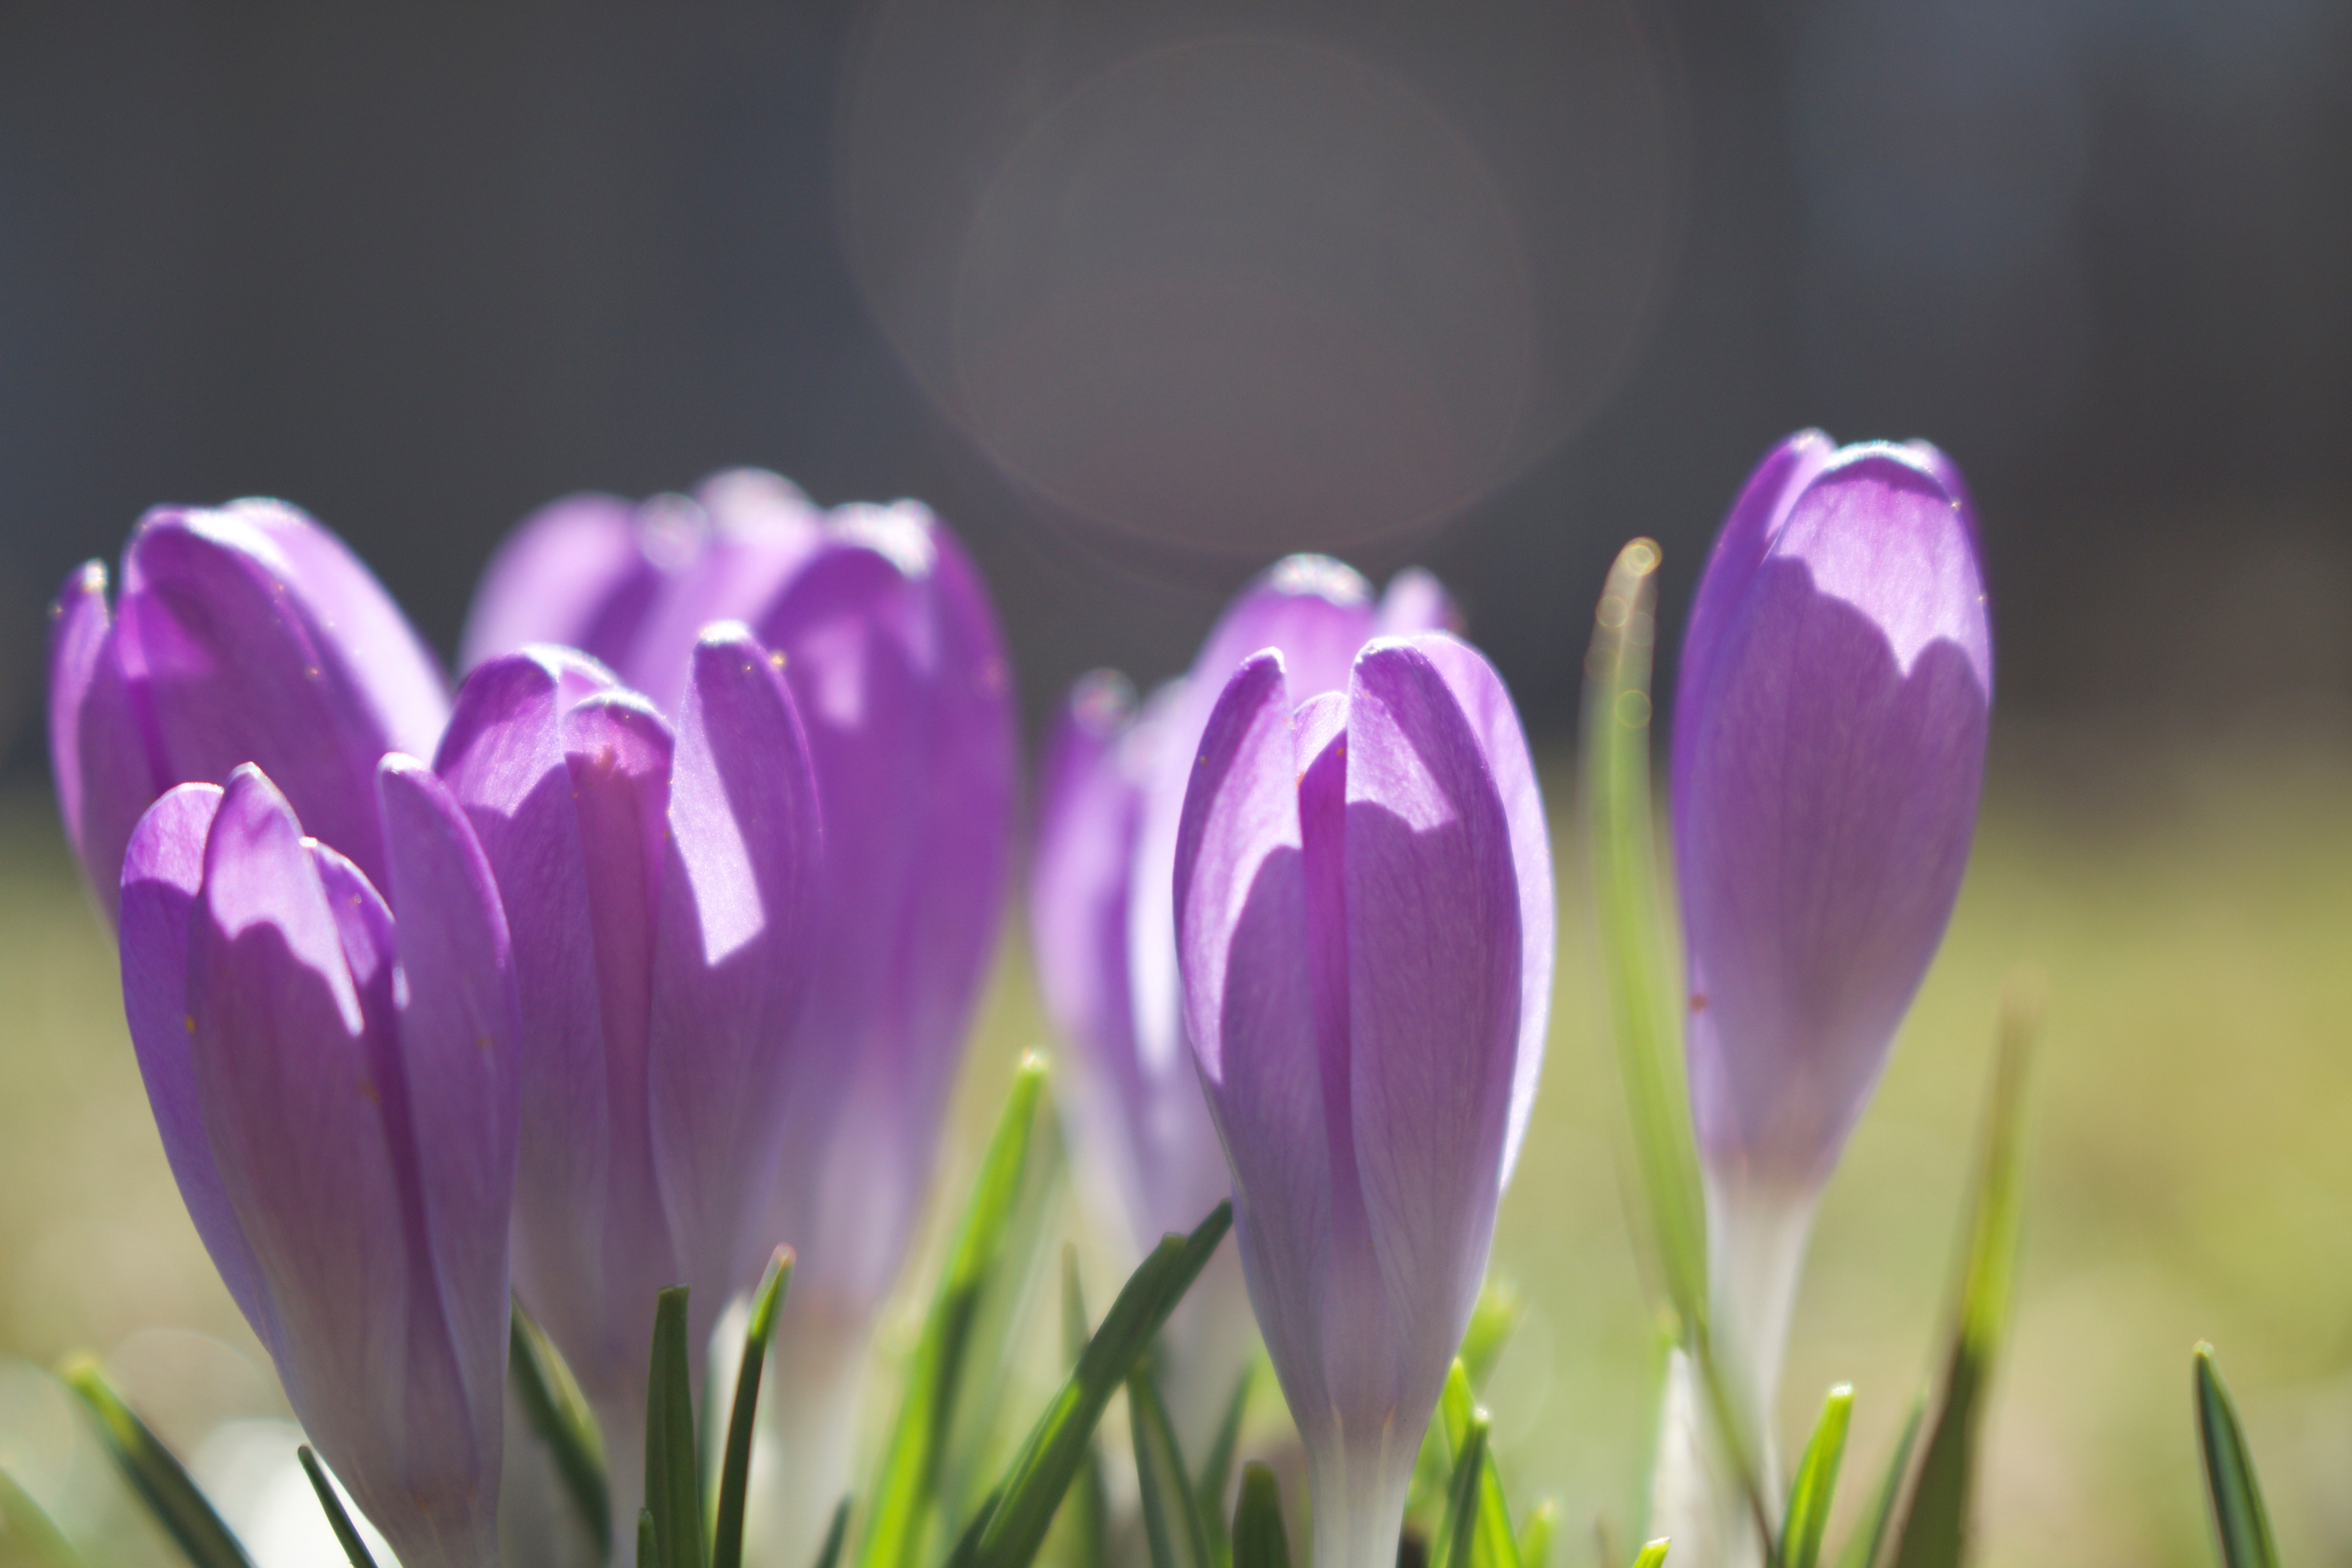
blossom, plant, flower, purple, petal, flora, close up, crocus, macro photography, flowering plant, plant stem, land plant